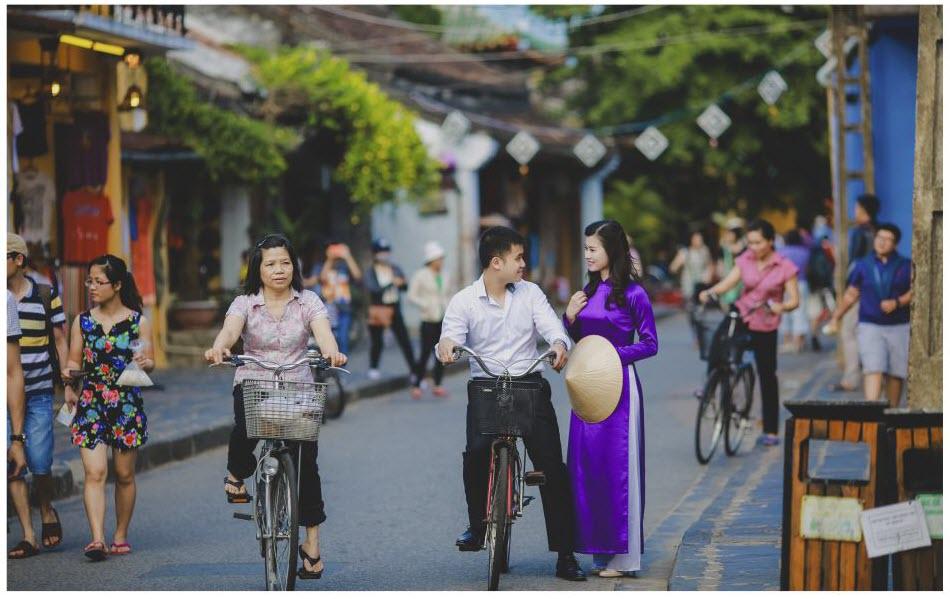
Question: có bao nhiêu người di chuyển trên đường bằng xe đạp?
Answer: có ba người đang di chuyển bằng xe đạp trên đường